Jordans (cereal)

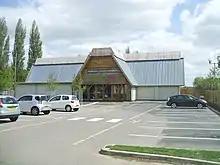
Jordans Mill Visitor Centre

Jordans is the UK's fourth largest cereals manufacturer after Kelloggs, Nestlé and Weetabix.